John Dyfnallt Owen

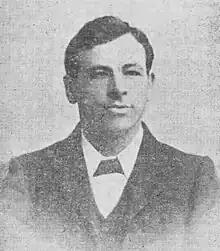
Rev. John Dyfnallt Owen

Rev. John Dyfnallt Owen (7 April 1873 – 28 December 1956) was a Welsh poet, and served as Archdruid of the National Eisteddfod of Wales from 1954 until his death. He was often known simply by his bardic name, "Dyfnallt".